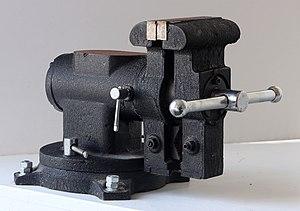
Un étau est un dispositif mécanique qui permet la « mise en position » et le « maintien en position » d'une pièce.